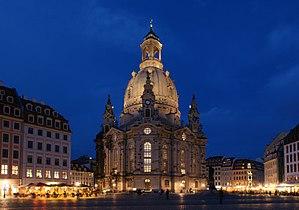
Dresde [dʁɛzd] est une ville-arrondissement d’Allemagne, capitale politique et deuxième ville la plus peuplée de la Saxe derrière Leipzig. Elle se situe dans le bassin de Dresde, entre les parties supérieures et médianes de l’Elbe et la plaine d’Allemagne du Nord.